Arthur Loftus

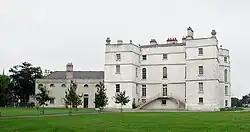
Rathfarnham Castle, County Dublin, the Loftus family seat

He was the son of Sir Adam Loftus and Jane Vaughan. His grandfather was Sir Dudley Loftus. He served as the Member of Parliament for County Wexford in the 1639–49 parliament and was Provost Marshal of Ulster. He was knighted by Charles II. He lived at Rathfarnham, County Dublin.